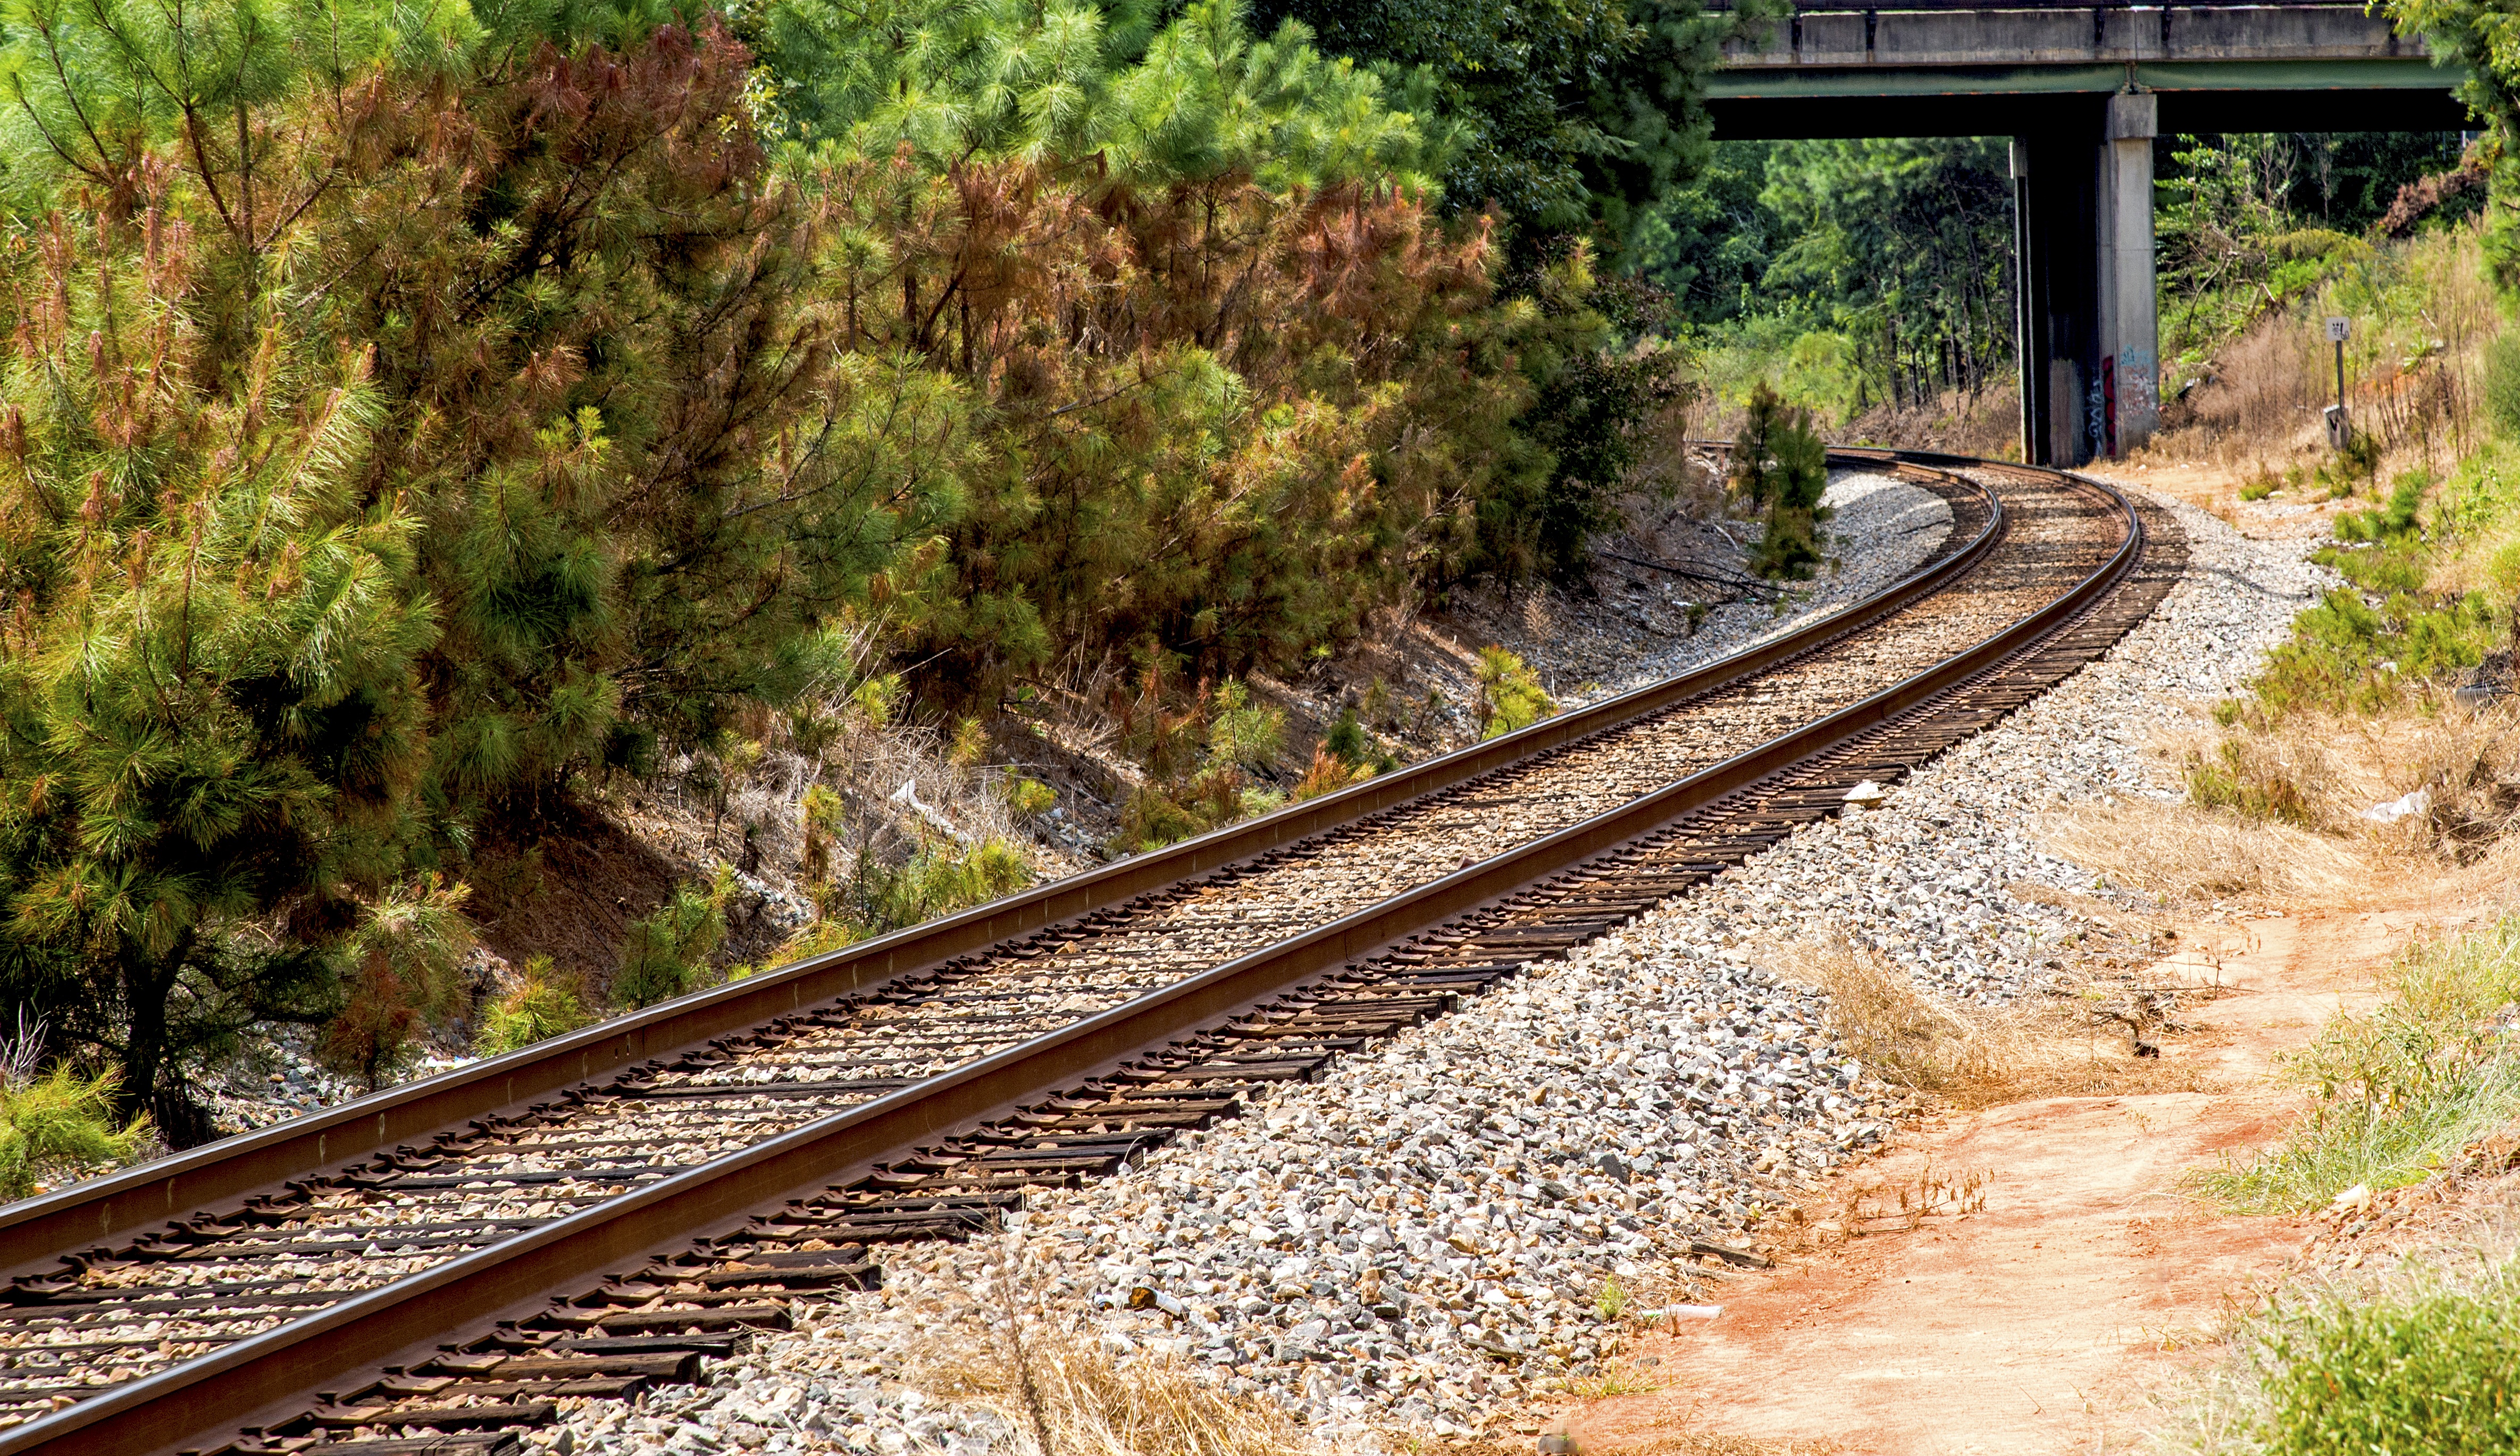
track, railway, railroad, rail, train, travel, transit, transportation, transport, vehicle, scenery, rail transport, rolling stock